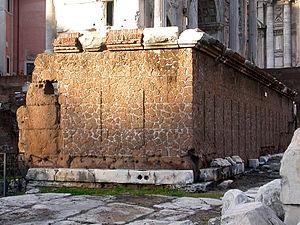
Dans cette liste des édifices du Forum Romain sont recensés tous les monuments qui ont été construits sur et autour de l'esplanade du Forum, depuis la fondation de la ville jusqu'au début du VIIᵉ siècle, ainsi que les églises chrétiennes édifiées ou aménagées dans des bâtiments antiques depuis le VIᵉ siècle.
Cette liste des monuments de la Rome antique recense les monuments les plus importants construits à Rome ou à proximité immédiate, depuis la fondation de la ville jusqu'au début du VIIᵉ siècle.
Les Rostres impériaux servent depuis la fin de la République romaine aux orateurs pour s'exprimer devant la foule assemblée sur l'esplanade du Forum Romain. Il existe sur le Forum Romain deux autres tribunes appelées aussi « Rostres », une devant le temple des Dioscures et l'autre devant le temple de César.